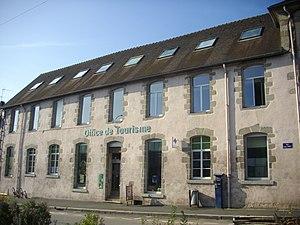
Office de tourisme de Guéret (Creuse, France)